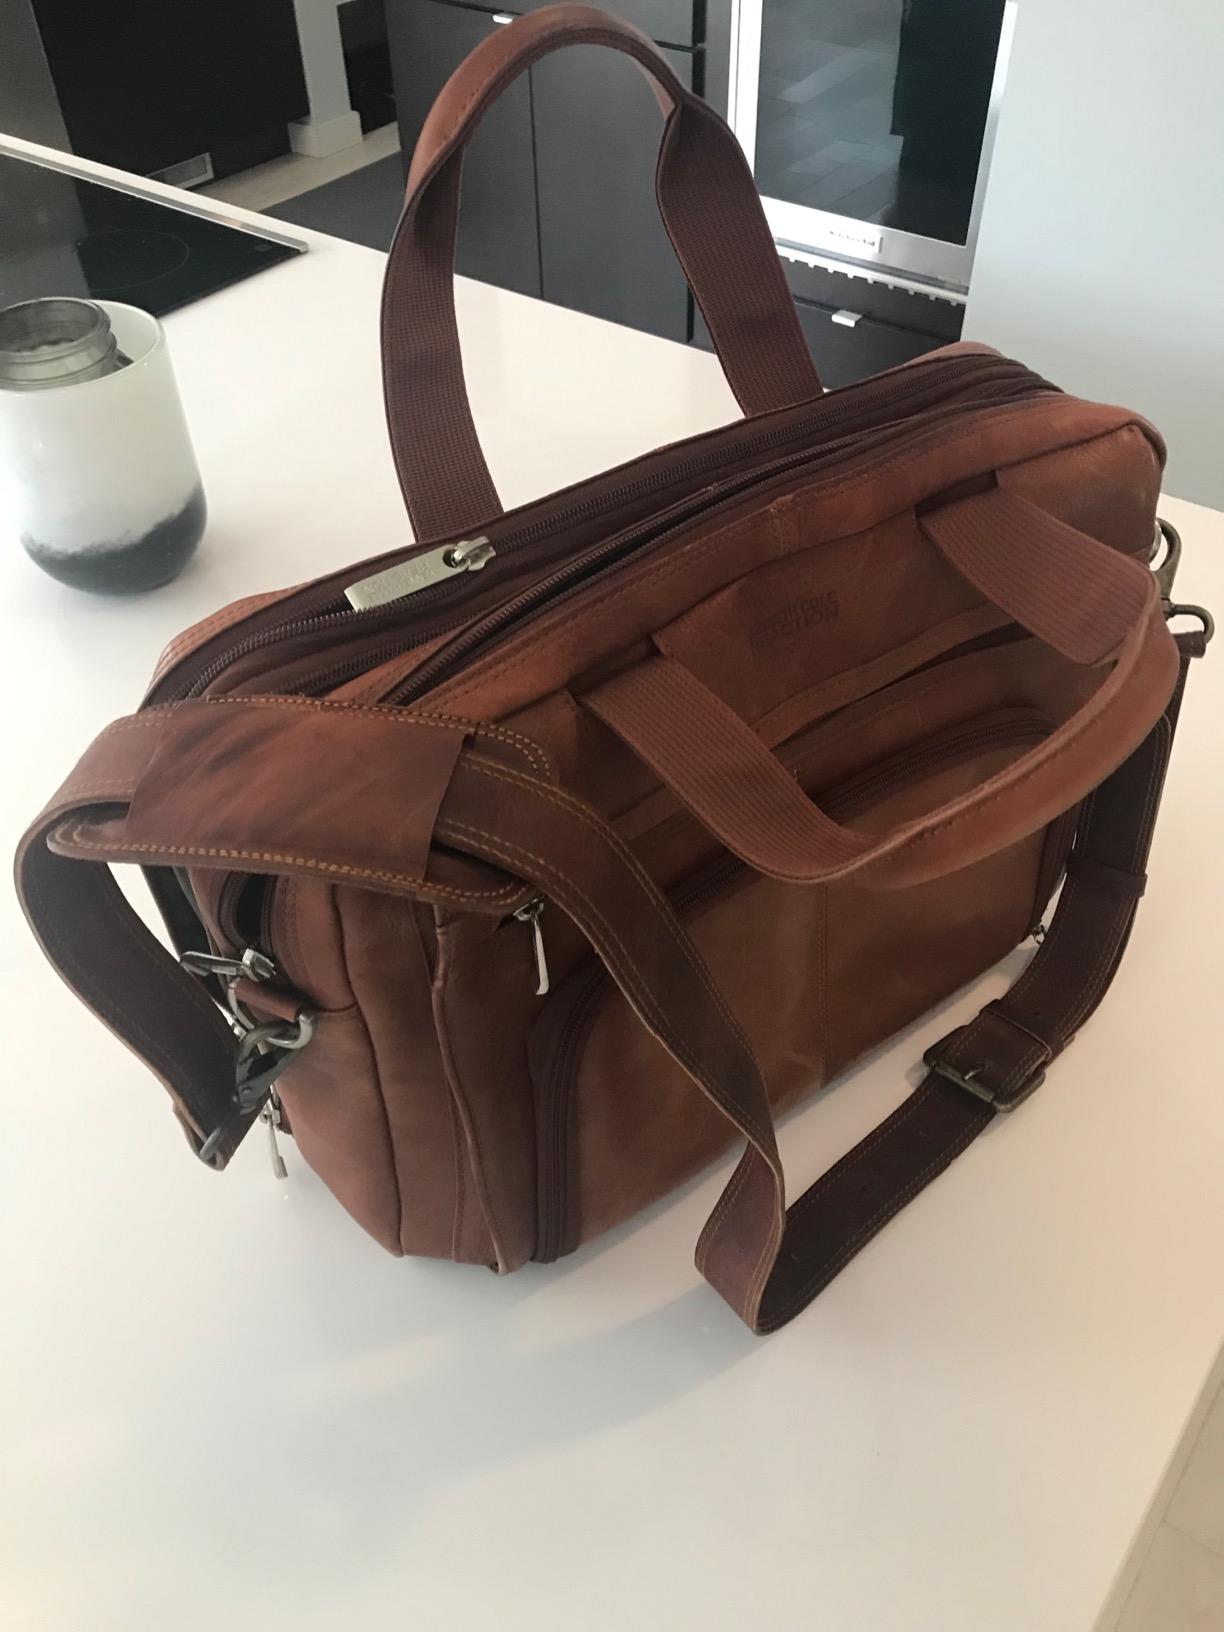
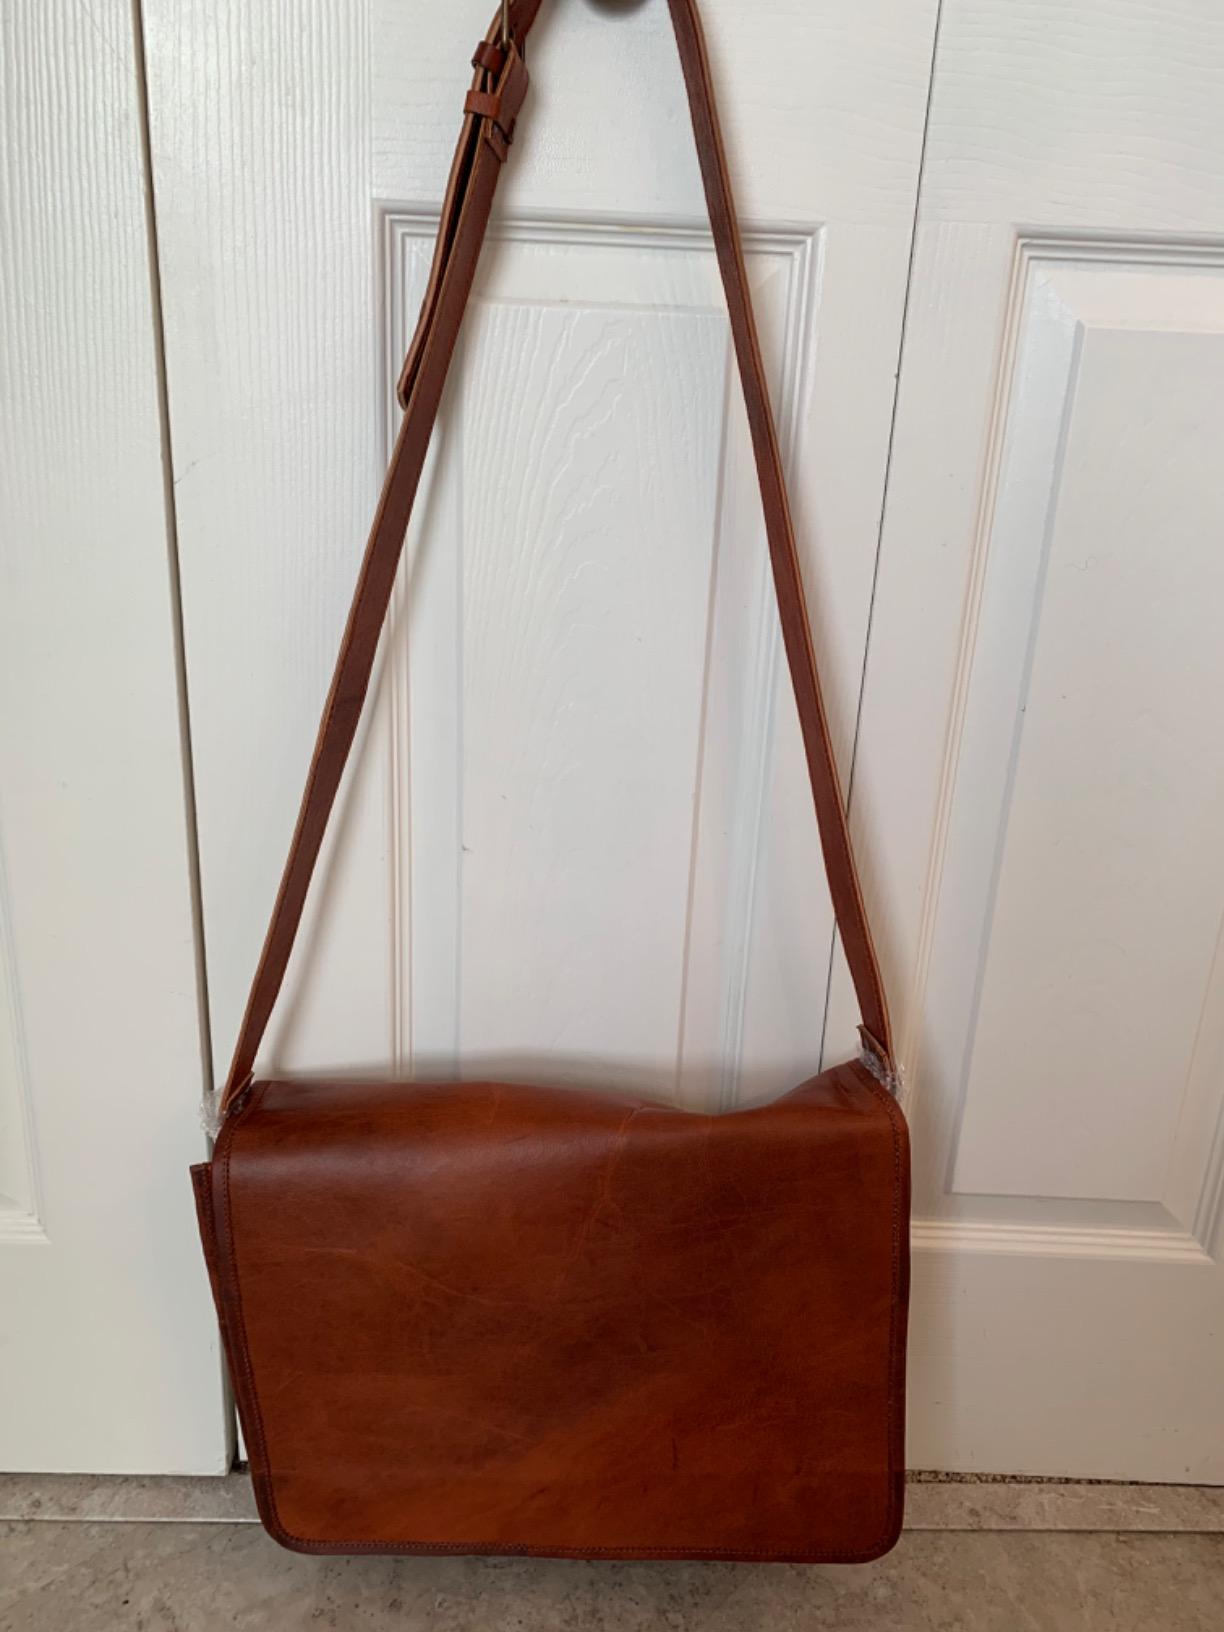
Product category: bag
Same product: no